Harold P. Burke

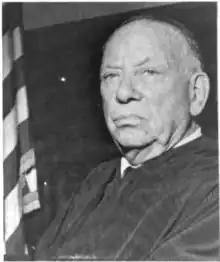

Harold Peter Burke (June 6, 1895 – July 17, 1981) was a United States district judge of the United States District Court for the Western District of New York from 1937 to 1981 and its Chief Judge from 1955 to 1967.